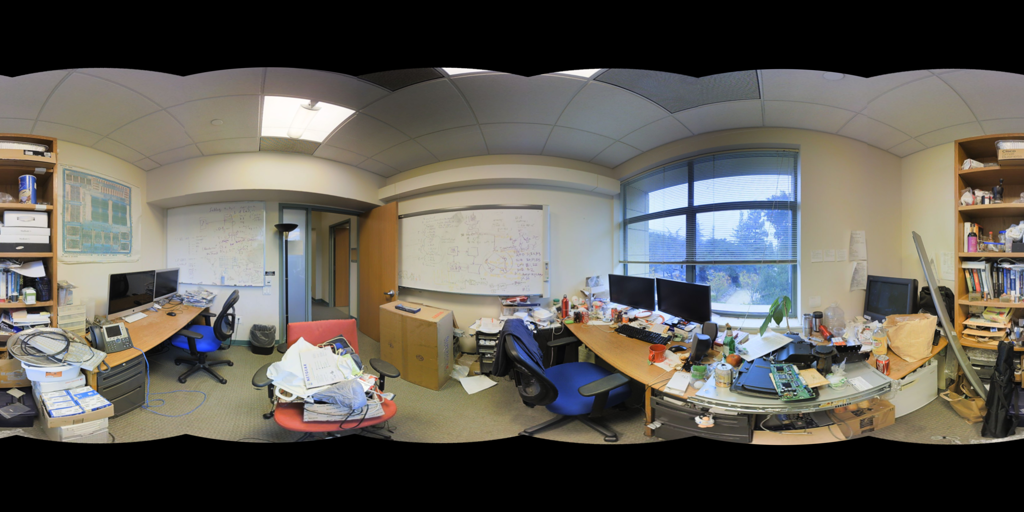
Referred object: the blue office chair faces the window

Referred object: the red armchair